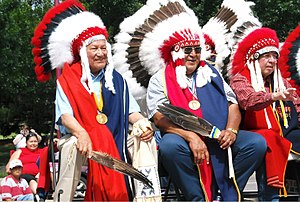
Cheyenne (indfødte amerikanere)
"Cheyenne-folket er prærieindianere, i dag opdelt i to føderalt anerkendte stammer: nord-cheyenner i Montana, og i Oklahoma syd-cheyenner, som kalder sig tsétsêhéstâhese, dvs. ""mennesker"". De taler sproget cheyenne, som tilhører gruppen algonkinsprog.